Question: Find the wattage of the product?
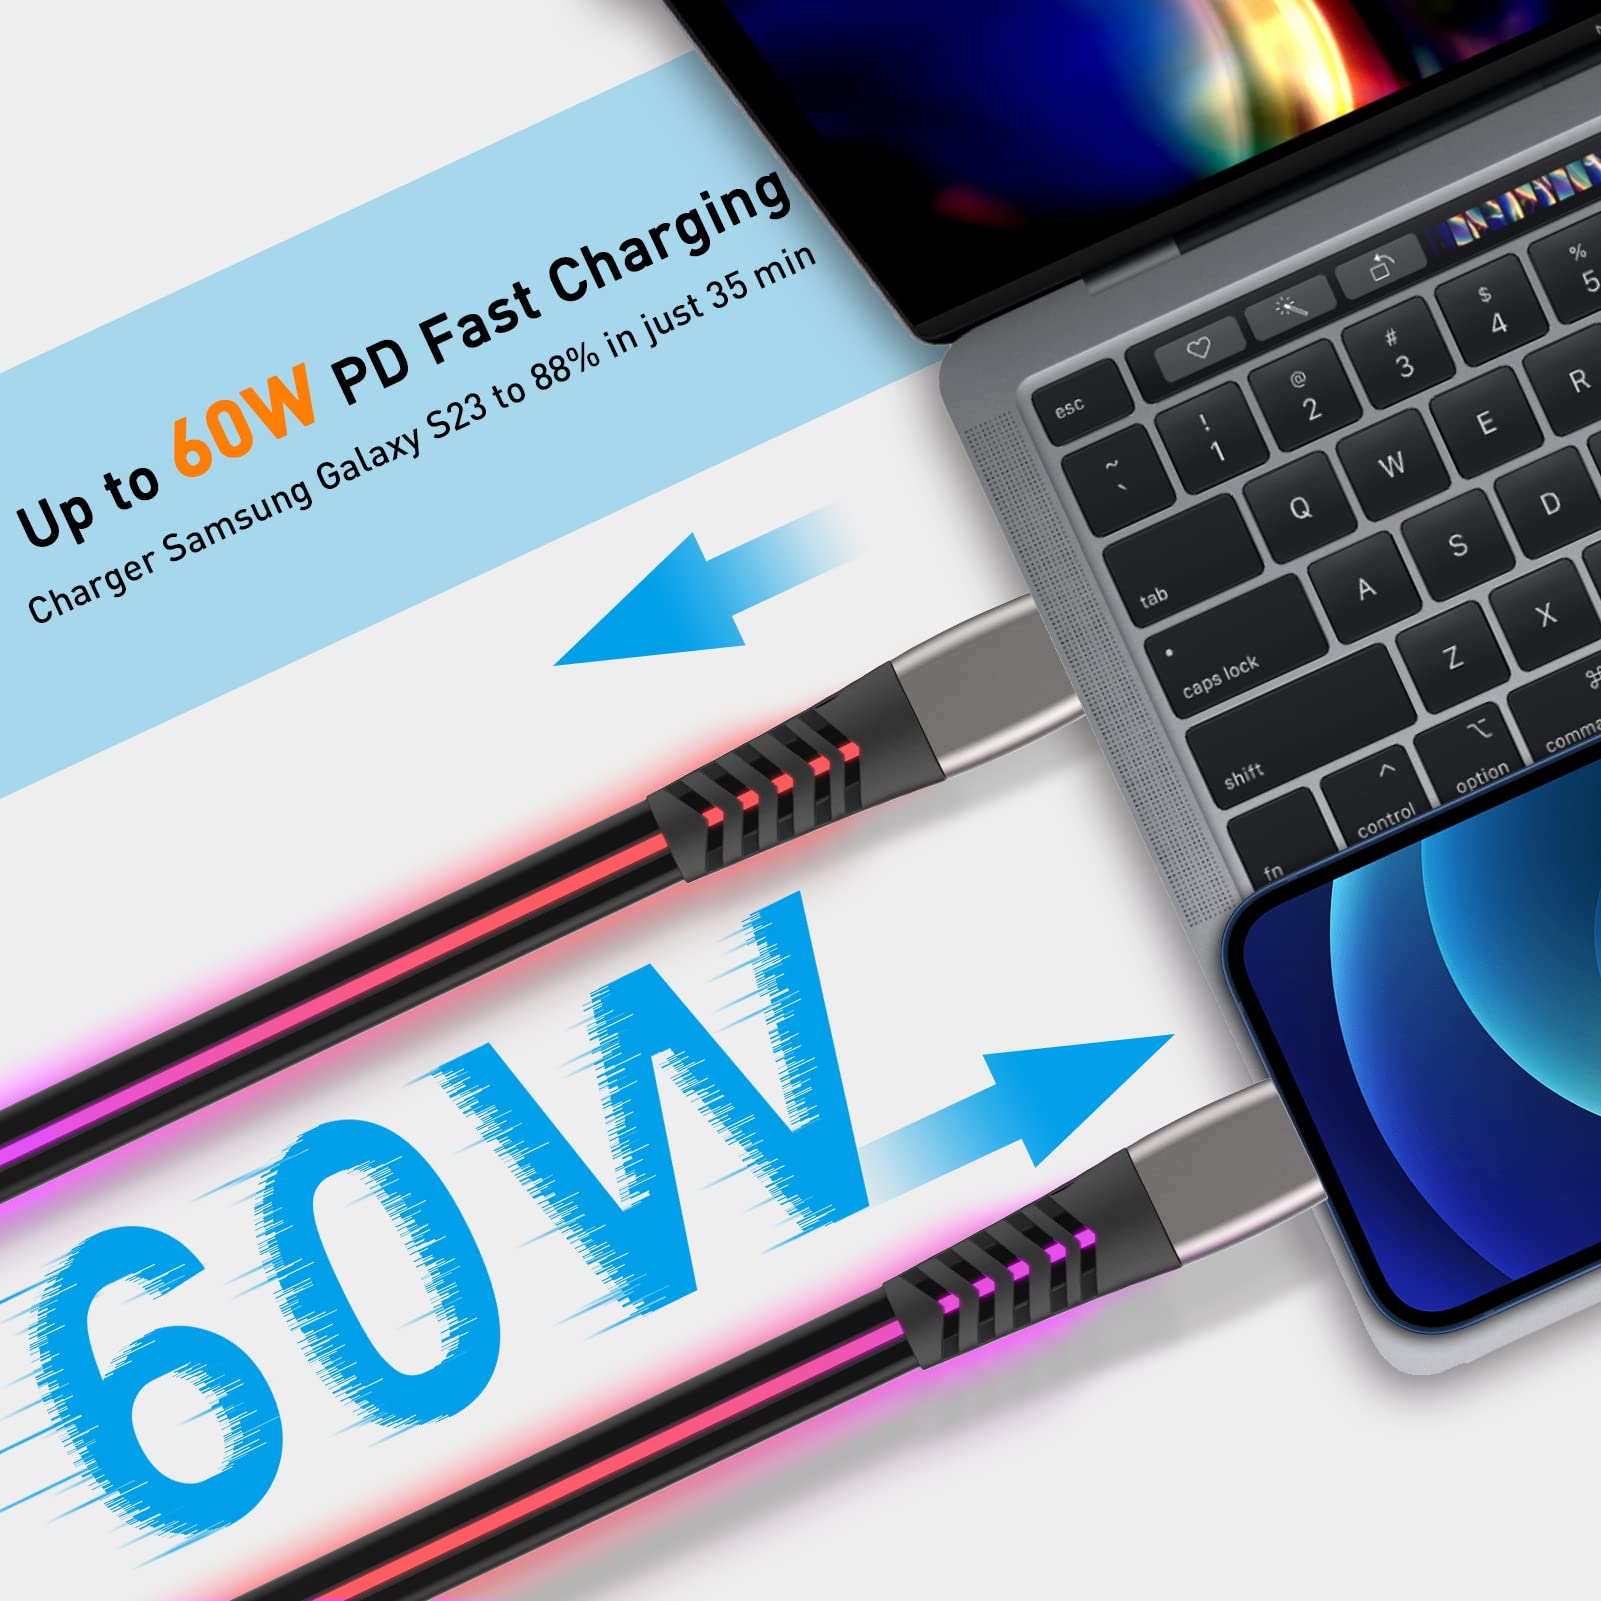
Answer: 60.0 watt